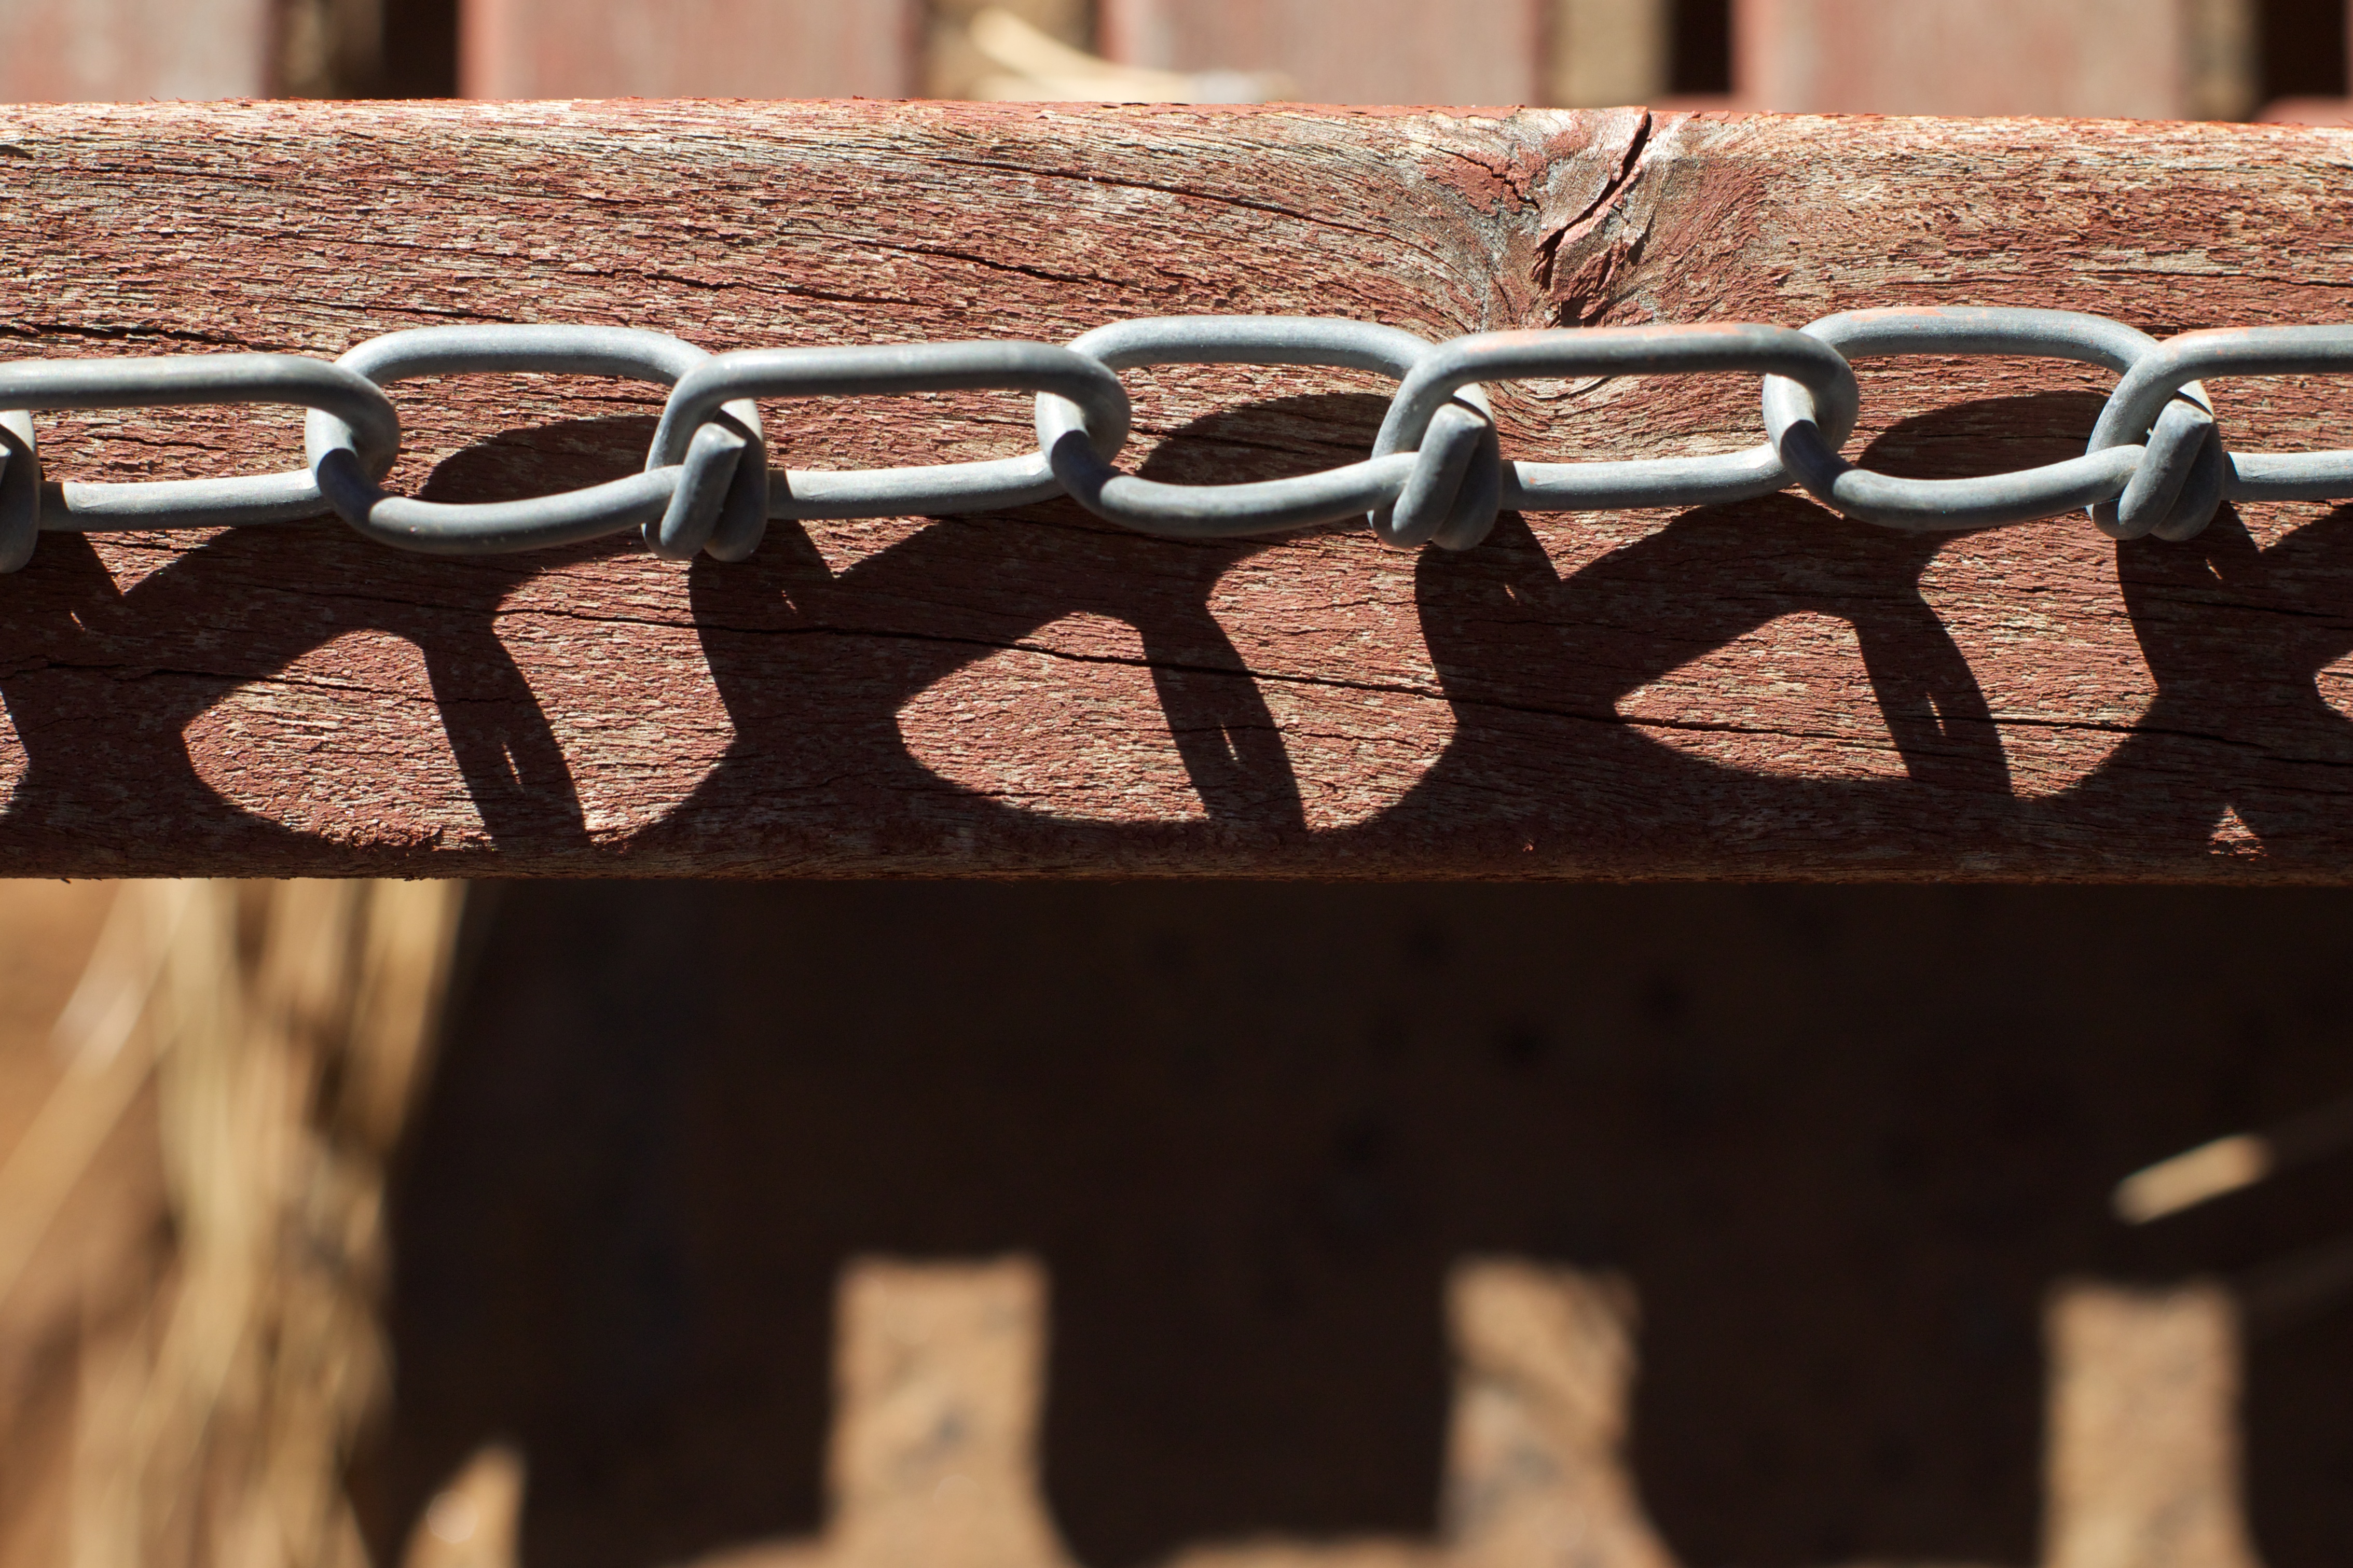
wood, food, temple, carving